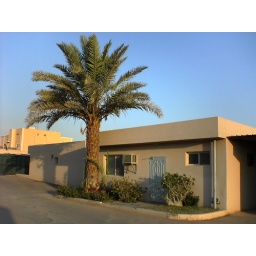
With a small garden, a tree and an AC, this house is an ideal place to stay in the desert.